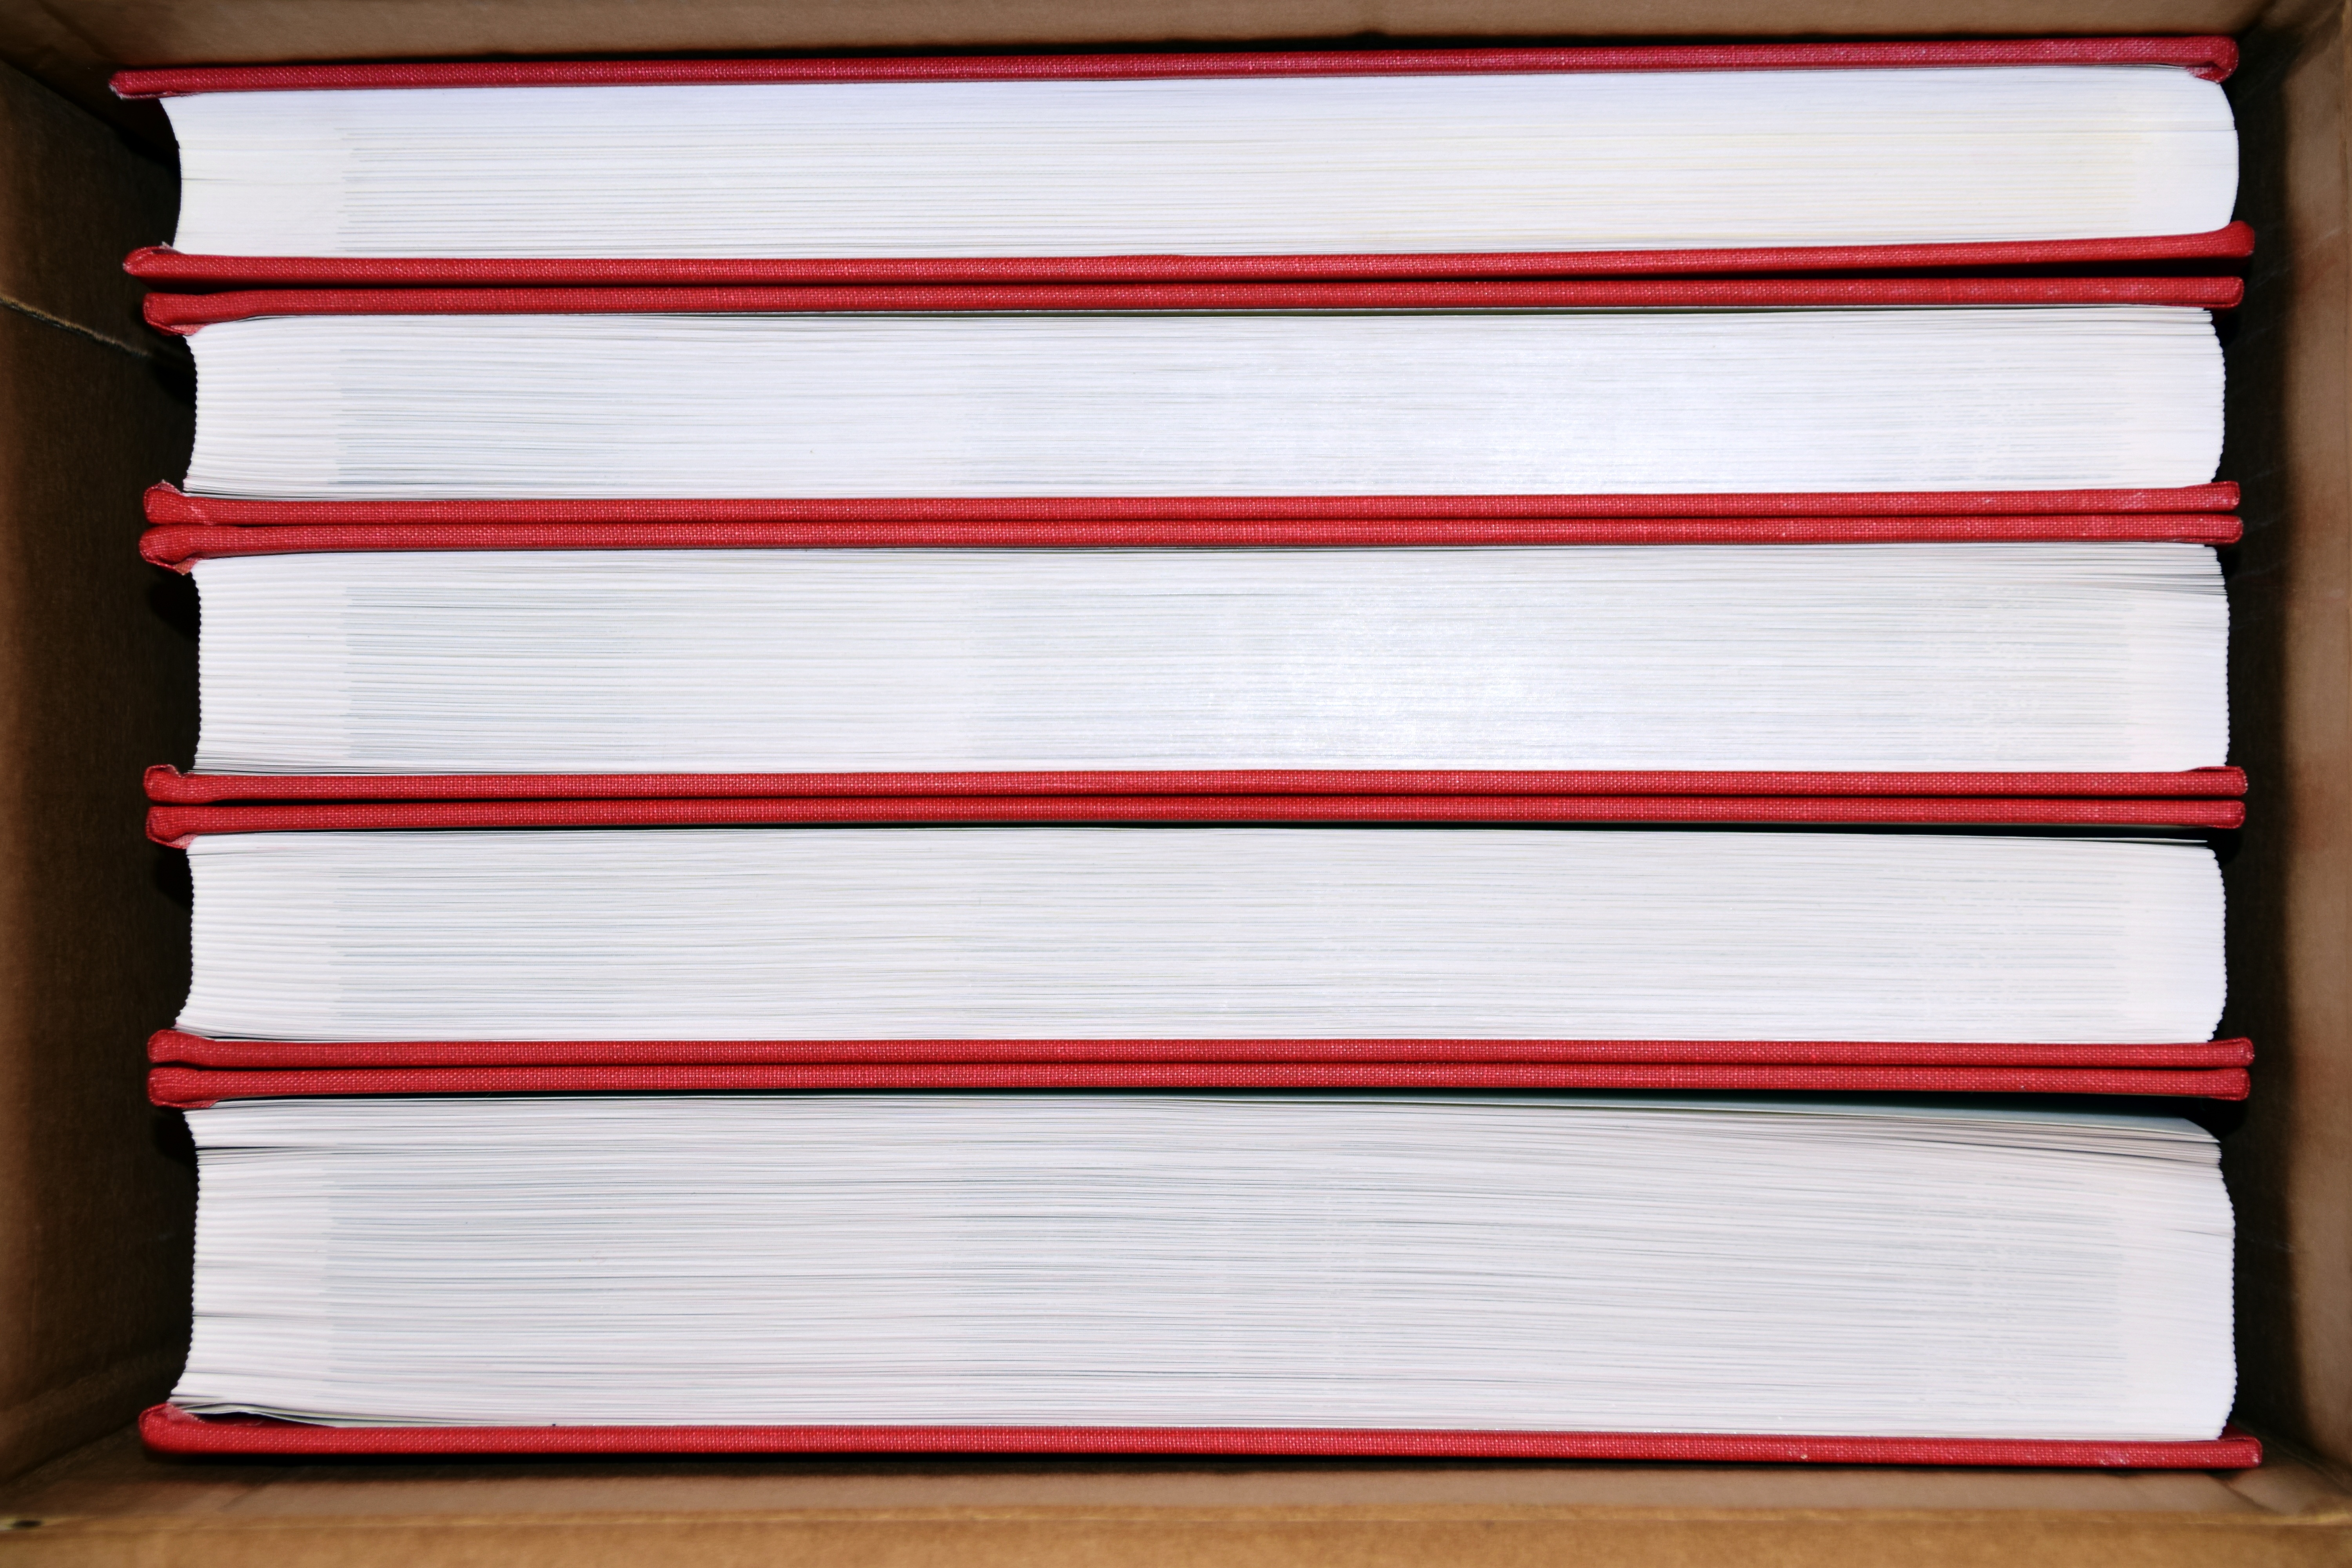
read, reading, line, box, furniture, material, package, interior design, textile, background, literature, books, stacked, move, cardboard, cover, packed, used, book stack, window covering, book collection, book series, bound books, books crate, books cardboard